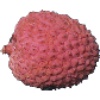
Label: Lychee 1